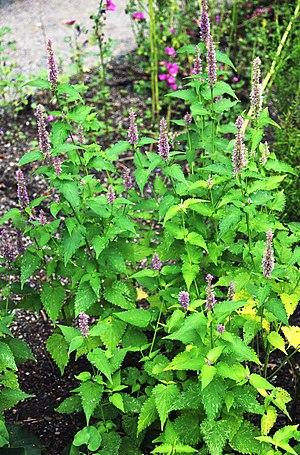
Agastache mexicana, communément appelée agastache mexicaine, agastache mentholée ou hysope mexicaine, est une plante herbacée de la famille des Lamiaceae, tribu des Mentheae, genre Agastache, cultivée comme plante ornementale, aromatique et condimentaire.